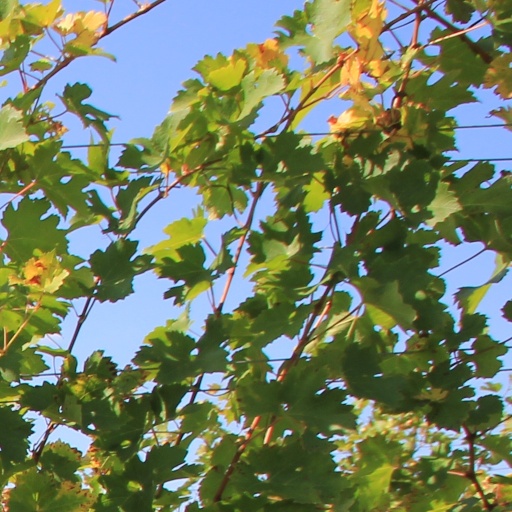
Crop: grape